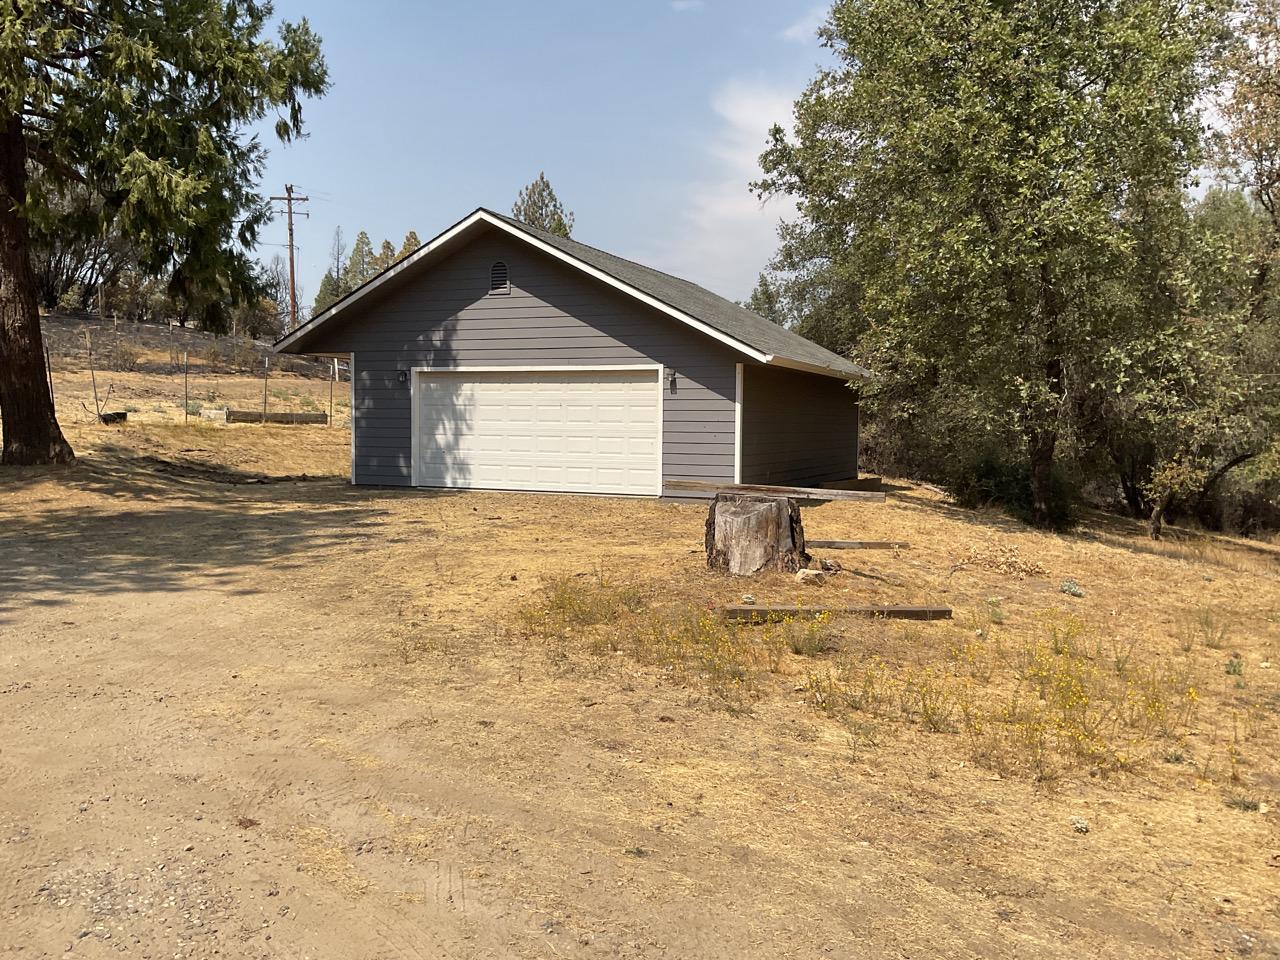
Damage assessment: no_damage